Fistball

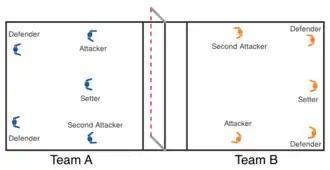
Formations used for outdoor (A) and indoor (B)

In contrast to volleyball, where the players rotate and assume a different position after each change of service, in fistball each player has a fixed position. While players can rotate into different positions during a game, this is rather unusual, as each player is a specialist in his or her position. Another difference from volleyball is that a fistball playing field is much larger, and fistball teams have fewer players on the field at one time than volleyball teams, and therefore fistball players are required to cover much more space during play. The main reason for these differences is because the ball can bounce once between each player's hit, resulting in differing strategies to volleyball.